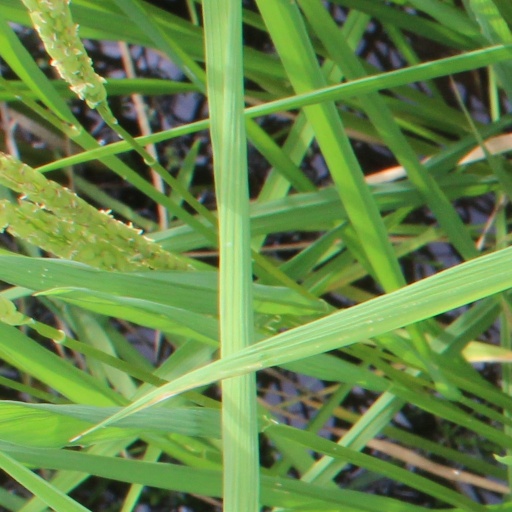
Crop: rice